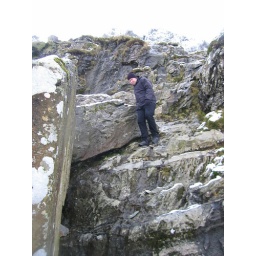
Kev soloing sheer rock face by devils kitchen ogwen.